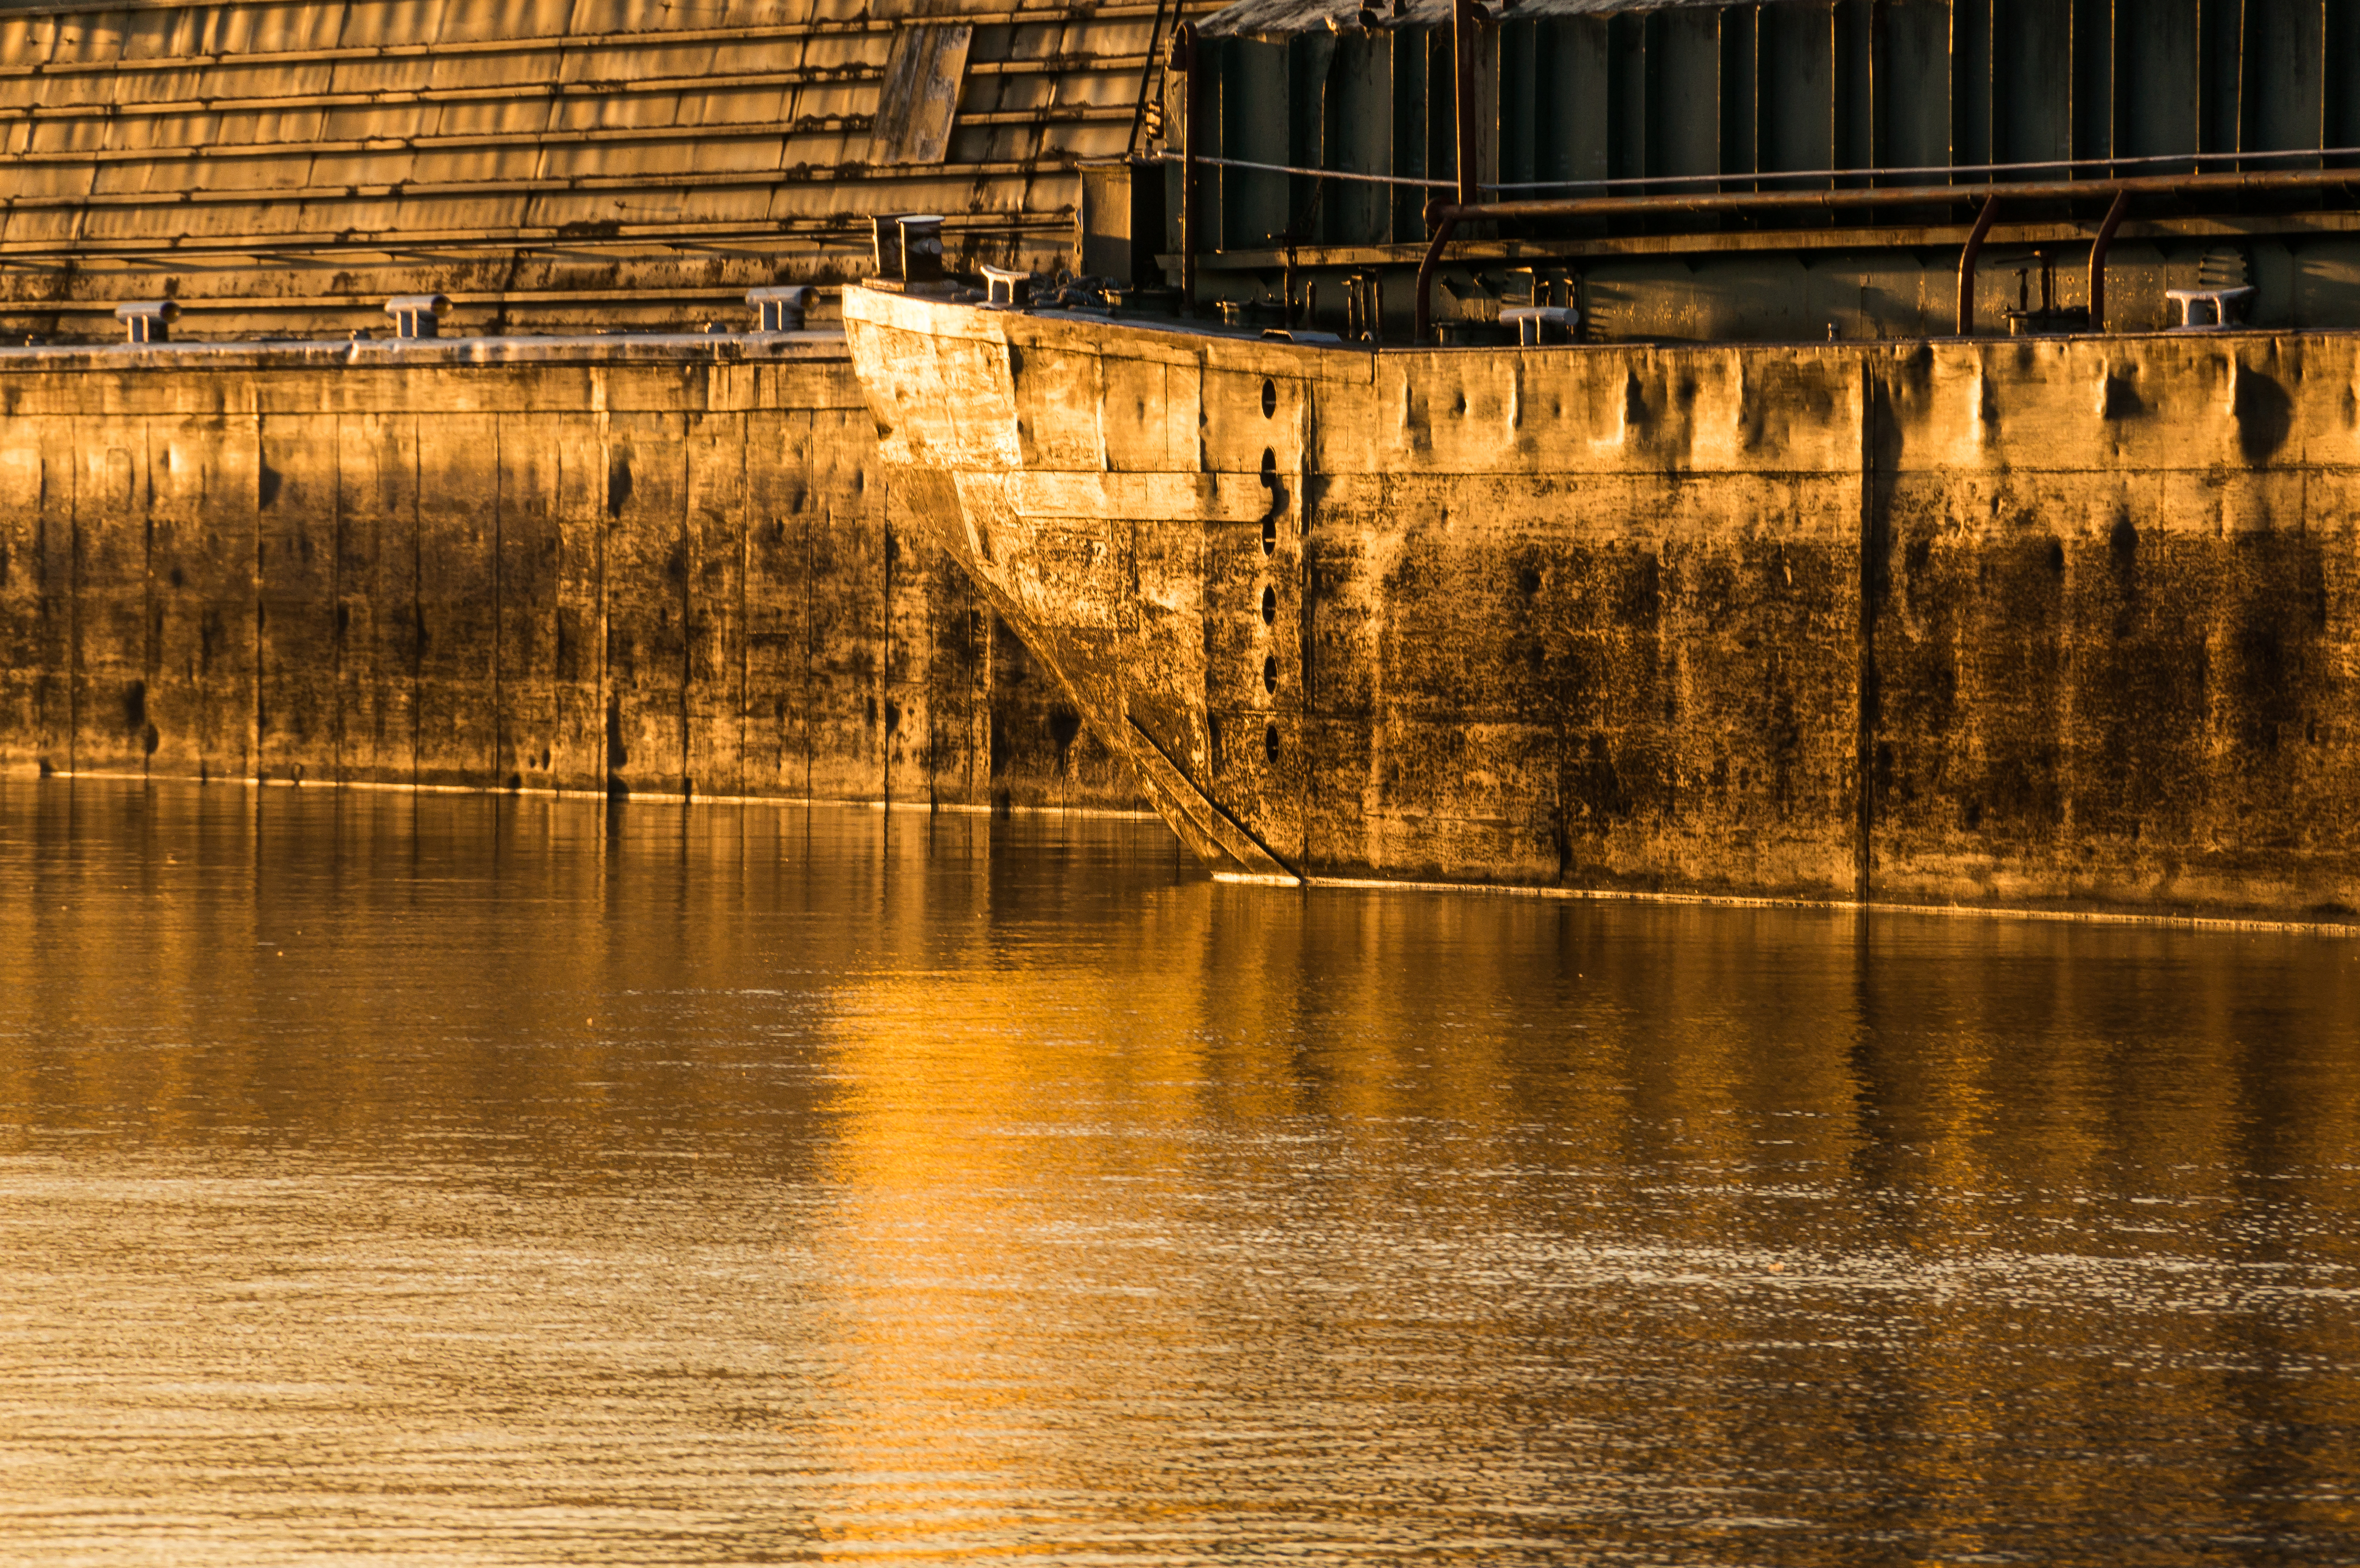
landscape, water, wood, sunset, boat, night, photography, sunlight, morning, hour, river, evening, golden, reflection, vehicle, island, waterway, washington, sony, nex, barge, oregon, columbia, hayden